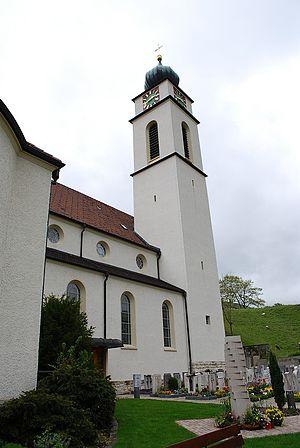
Vue de l'église de Mümliswil (1932)
Mümliswil-Ramiswil est une commune suisse du canton de Soleure, située dans le district de Thal.